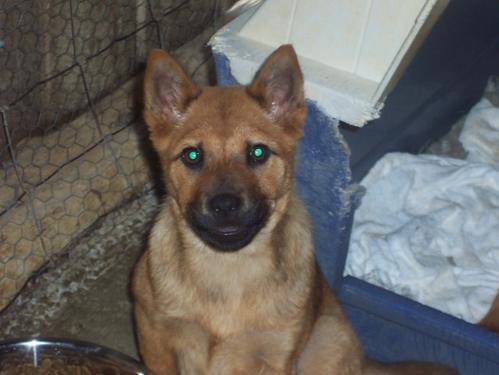
Label: dog